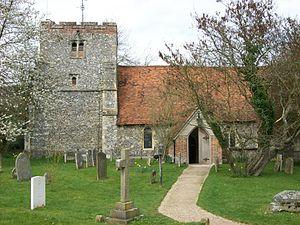
Cet article présente la septième saison de la série télévisée Inspecteur Barnaby.